Biasca

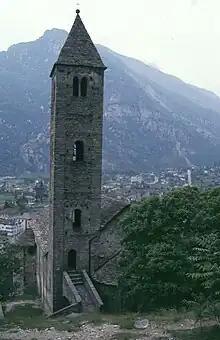
Roman catholic church of St Peter and St Paul. Photo Ziegler175

From this 2000 census 101 or 1.7% belonged to the Swiss Reformed Church.